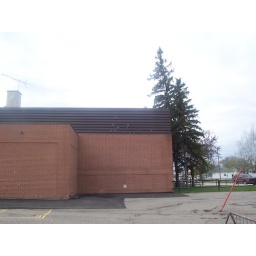
The side wall of the school facing the playground. Check out all the balls stuck in the rafters